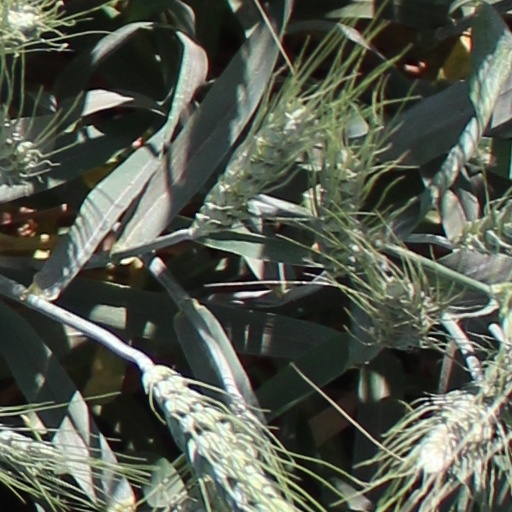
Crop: wheat